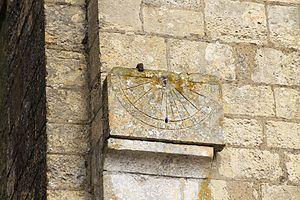
Cadran solaire sans gnomon sur l'église Notre-Dame-de-la-Visitation à Blonville-sur-Mer (Calvados)
L'église Notre-Dame-de-la-Visitation est située à Blonville-sur-Mer, dans le Calvados, en Basse-Normandie. Elle fait partie du diocèse de Bayeux et Lisieux.